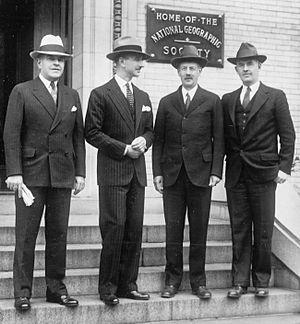
La croisière jaune, qui se déroule du 4 avril 1931 au 12 février 1932, connue également sous le nom de « mission Centre-Asie » ou encore « 3ᵉ mission G.M. Haardt – Audouin-Dubreuil », est l'un des raids automobiles organisés par André Citroën, et reliant Beyrouth à Pékin. Il s'agit de la troisième expédition motorisée du genre, la première étant la traversée du Sahara et la seconde, la croisière noire.